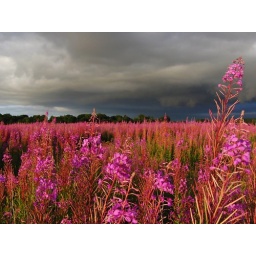
A field full of fireweed lit up by sunshine, with a menacing cloud darkening the background. Mid July, 08.